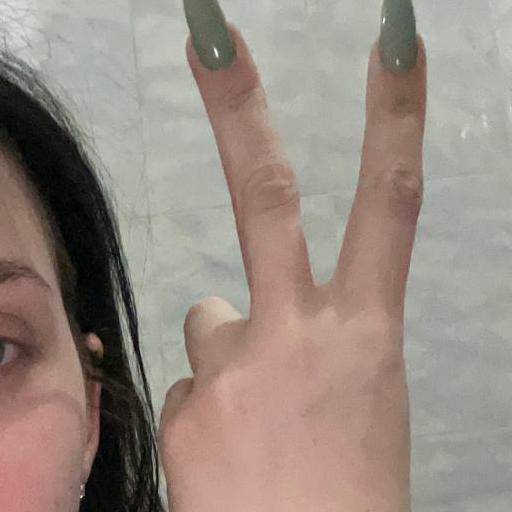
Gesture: peace_inverted